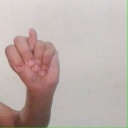
अक्षर: न